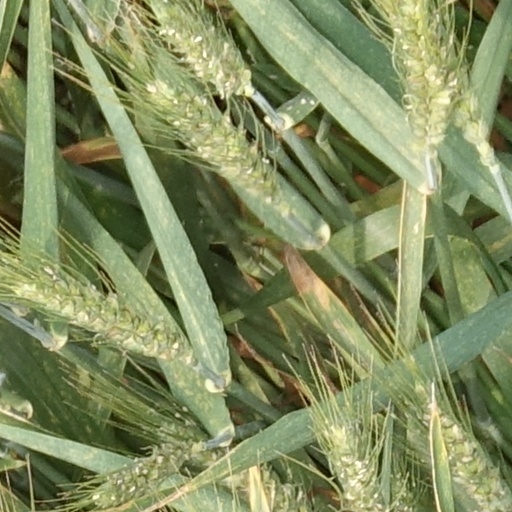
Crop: wheat